William H. H. Morris Jr.

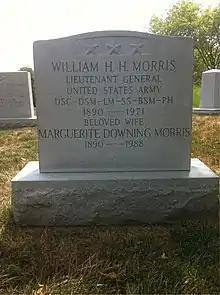
The grave of Lieutenant General William Henry Harrison Morris Jr. at Arlington National Cemetery

After graduation he was commissioned as a second lieutenant into the Infantry Branch of the United States Army and was assigned to the 19th Infantry Regiment at Camp Jossman, Philippine Islands. He then served at Fort McKinley, afterwards transferring to the 15th Infantry Regiment with duty in Tientsin, China, where he served from 1912 to 1914.